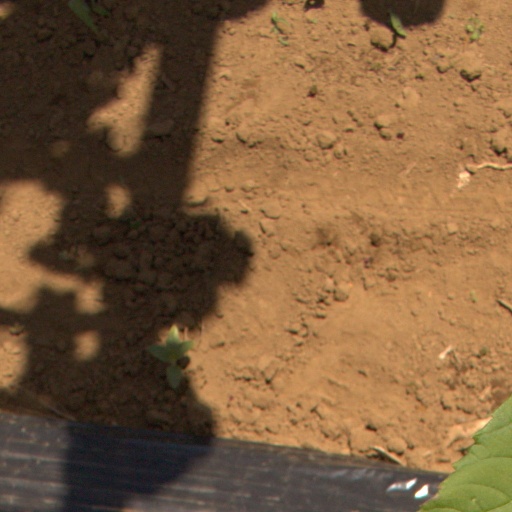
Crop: Jerusalem artichoke